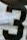
Number: 3